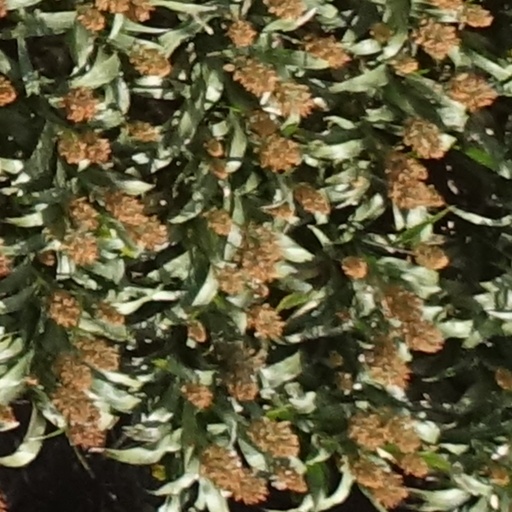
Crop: sorghum